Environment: real
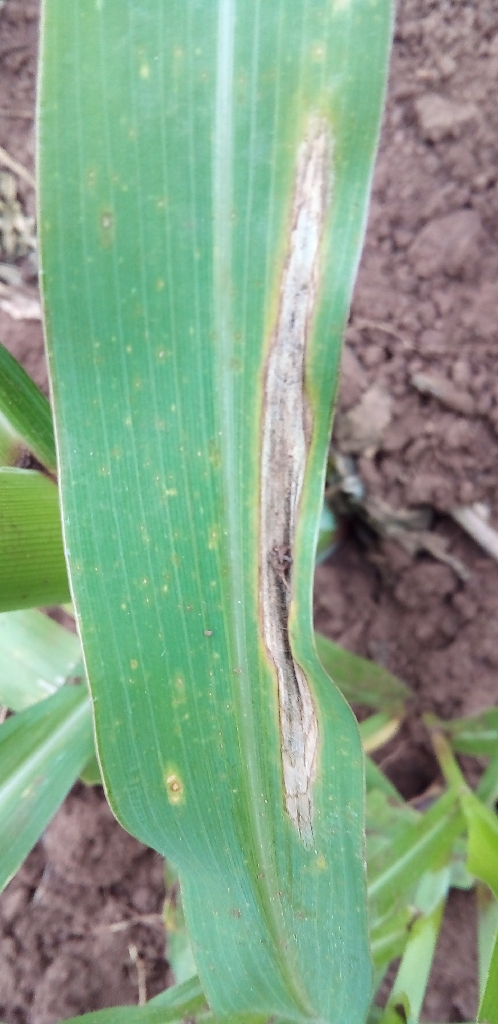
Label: northern_corn_leaf_blight